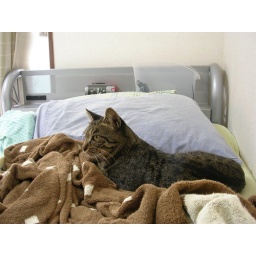
Stray cat around my home (45)